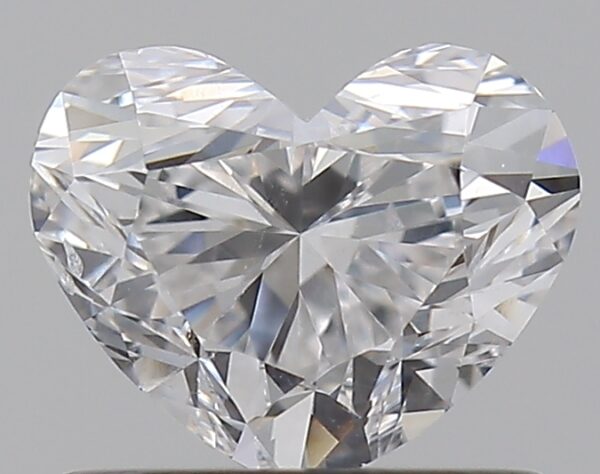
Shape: heart
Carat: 0.7
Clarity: SI1
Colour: E
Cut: FG
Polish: EX
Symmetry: GD
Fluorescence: F
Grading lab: GIA
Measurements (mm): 4.95 x 6.06 x 3.74